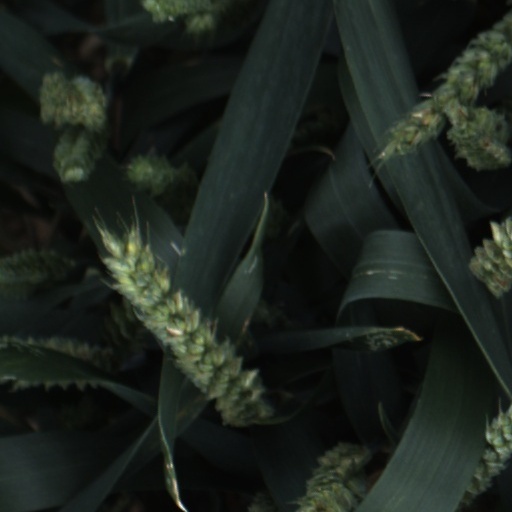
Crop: wheat